Jo Malone London

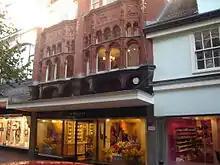
Jo Malone boutique in Norwich, England

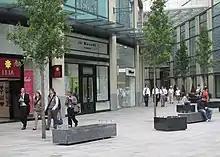
Jo Malone Store in Cardiff, Wales

Jo Malone London is a British multinational cosmetics company, perfume and scented candle brand, founded by Jo Malone in 1990. It has been owned since 1999 by Estée Lauder. The brand is known for its perfumes, candles, bath products, and room scents.